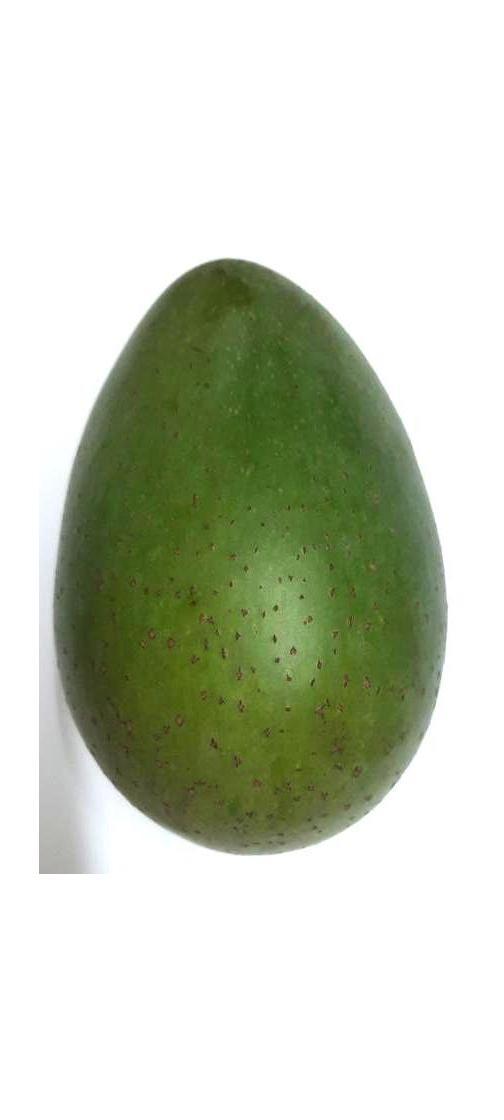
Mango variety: Ashshina Zhinuk